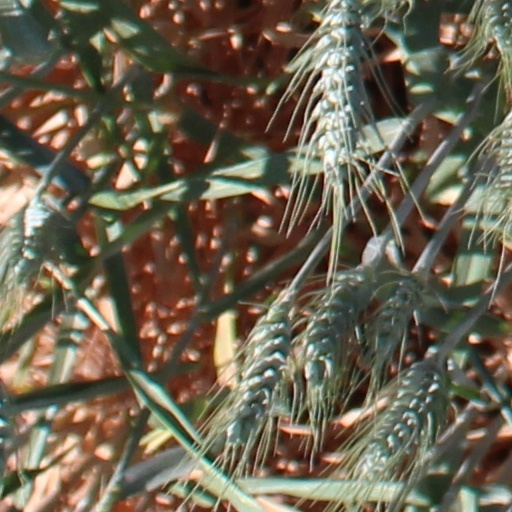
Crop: wheat